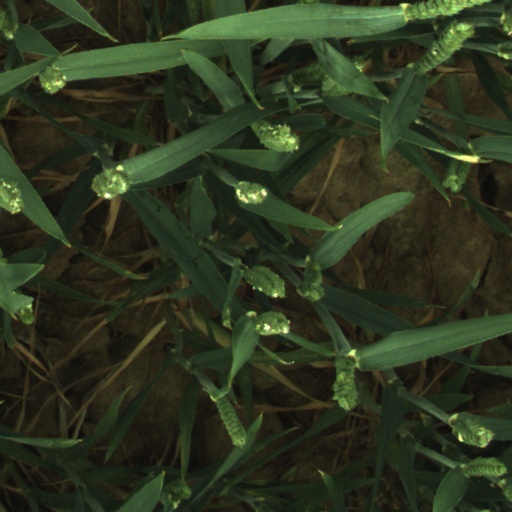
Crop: wheat